Lovington, New Mexico

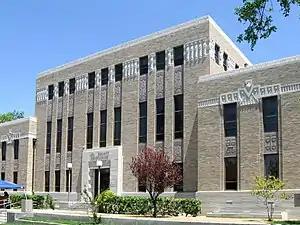
Lea County Courthouse

At the 2000 census there were 9,471 people, 3,297 households, and 2,459 families living in the city. The population density was . There were 3,823 housing units at an average density of . The racial makeup of the city was 59.85% White, 3.03% African American, 0.78% Native American, 0.48% Asian, 0.06% Pacific Islander, 32.74% from other races, and 3.06% from two or more races. Hispanic or Latino of any race were 52.12%.